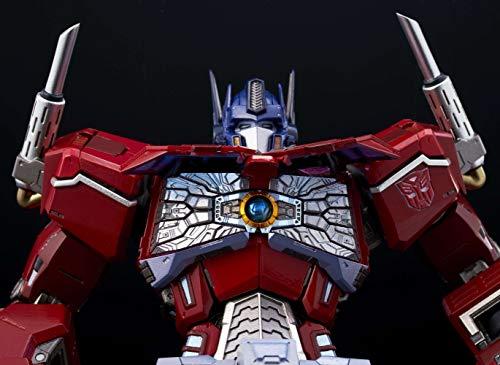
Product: Flame Toys Kuro Kara Kuri #05 Optimus Prime Transformers
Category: Toys & Games | Toy Figures & Playsets | Action Figures
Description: Optimus' short cannon is also included.
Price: $449.99
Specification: ProductDimensions:2x4x8inches|ItemWeight:4pounds|ShippingWeight:4pounds(Viewshippingratesandpolicies)|ASIN:B082VZZ8SJ|Manufacturerrecommendedage:13yearsandup